History of Las Vegas

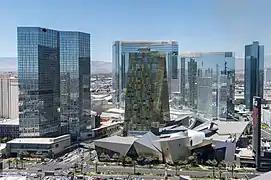
CityCenter

The megaresort era kicked off in 1989 with the opening of The Mirage. Built by developer Steve Wynn, it was the first resort built with money from Wall Street, selling $630 million in junk bonds. Its 3,044 rooms, each with gold tinted windows, set a new standard for Vegas luxury and attracted tourists in droves, leading to additional financing and rapid growth on the Strip.